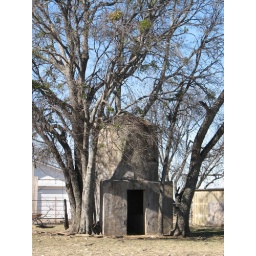
Taken on FEB 2, 2008 in Rhome, TX . Stone water tower &amp;amp; pump house on a farm